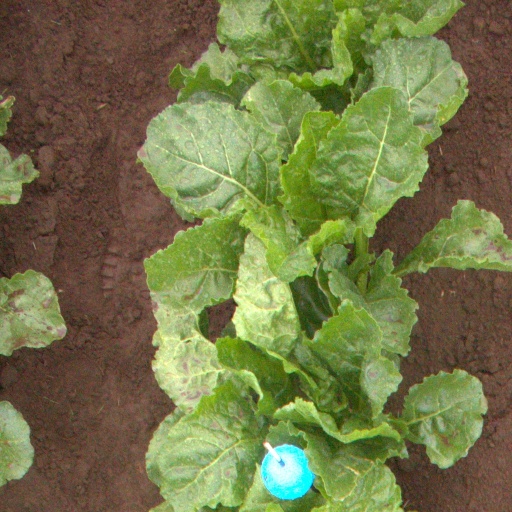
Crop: sugar beet